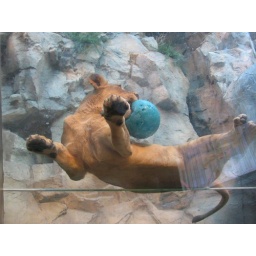
Viewing a lion from under glass at MGM Grand